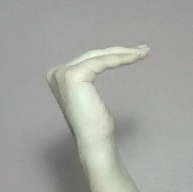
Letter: haa